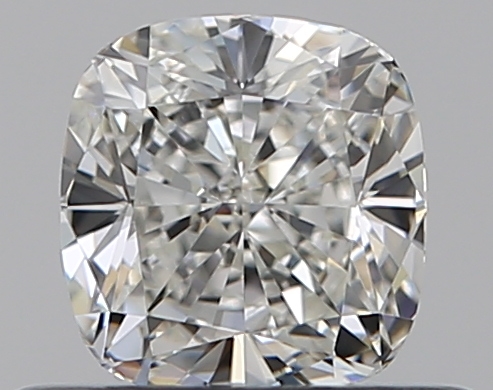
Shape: cushion
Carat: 0.5
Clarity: VS1
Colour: I
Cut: EX
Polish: EX
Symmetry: VG
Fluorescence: N
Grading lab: GIA
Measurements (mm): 4.56 x 4.34 x 2.98